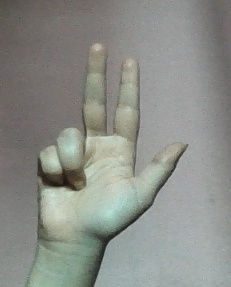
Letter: al